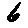
Label: 6